The Thinker

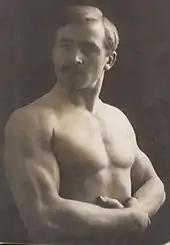
Rodin's model, the boxer Jean Baud

The model for this sculpture, as for other works by Rodin, was the muscular French prizefighter and wrestler Jean Baud, who mostly appeared in the red-light district. Jean Baud was also featured on the 1911 Swiss 50 franc note by Hodler.